Karkas Mountains

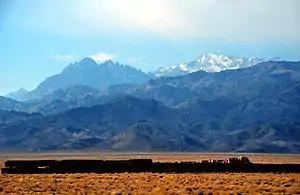
A view of the Karkas Mountains

The Karkas mountain chain ( "Reshteh kuh-e Karkas") is a mountain range in central Iran. Having a northwest-southeast direction, it is stretched from Kashan to Ardestan for more than 100 kilometres. With an elevation of 3895 metres, the highest peak of the Karkas Mountains is Mount Karkas which is situated close to Natanz.